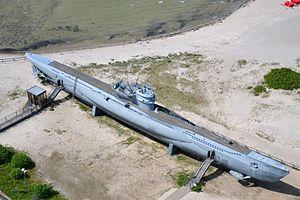
Le U-Boot de type VII était le cheval de bataille de la Kriegsmarine lors de la Seconde Guerre mondiale. Construit à plus de 700 exemplaires, ce qui est un record historique de production en série de sous-marins, il fut le type le plus utilisé de la guerre.